HP-41C

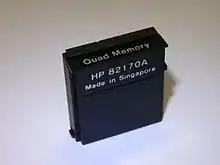
HP 82170A QUAD memory module for HP-41C

HP-41 extension (or expansion) modules allowed the user of an HP-41 programmable calculator to extend the functionality of the machine. The HP-41 had room for up to four expansion modules at the back of calculator.